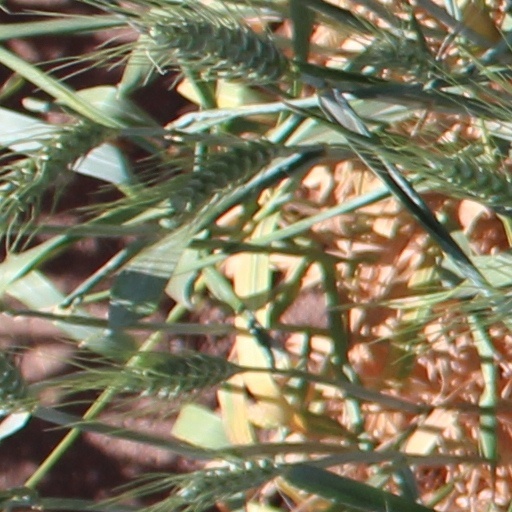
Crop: wheat